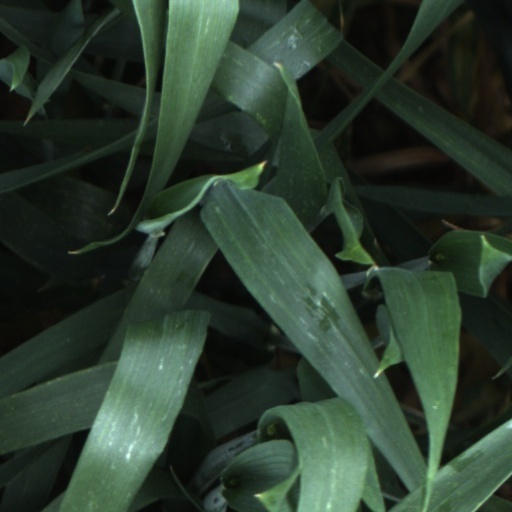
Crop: wheat